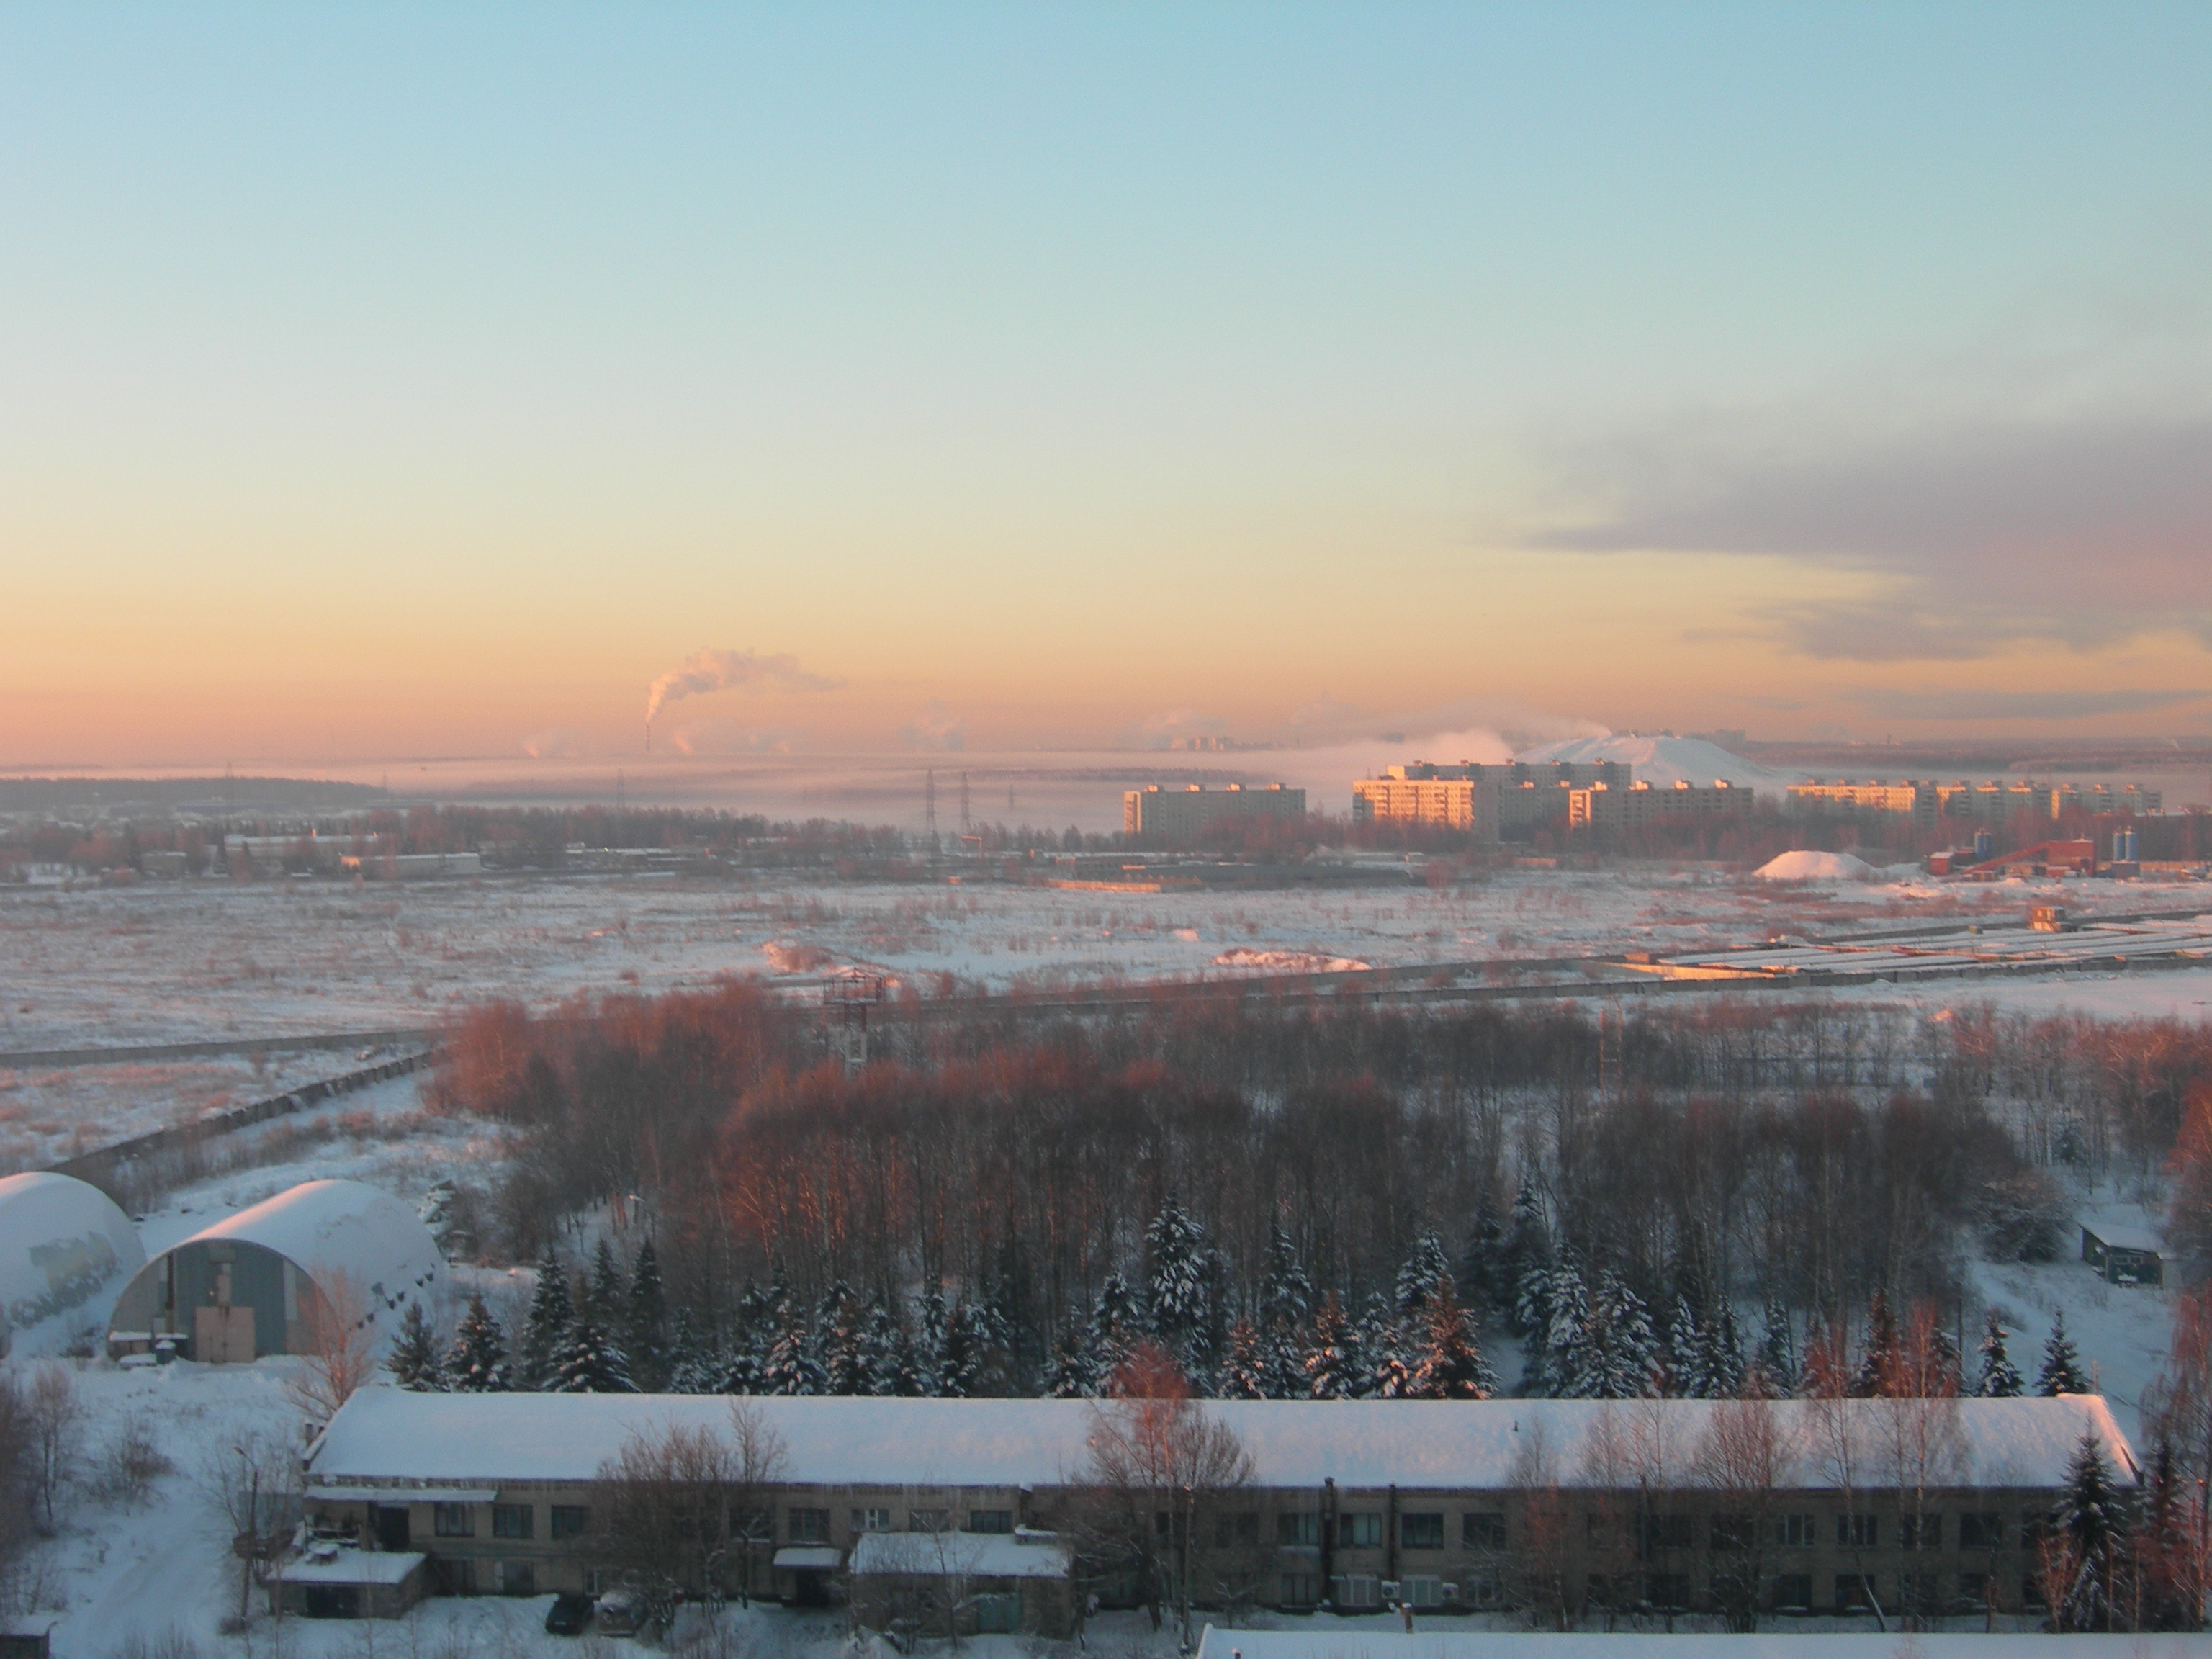
sea, horizon, snow, winter, cloud, sunrise, sunset, skyline, sunlight, morning, dawn, city, cityscape, dusk, ice, evening, reflection, weather, nikon, season, moscow, russia, cityscapes, atmospheric phenomenon